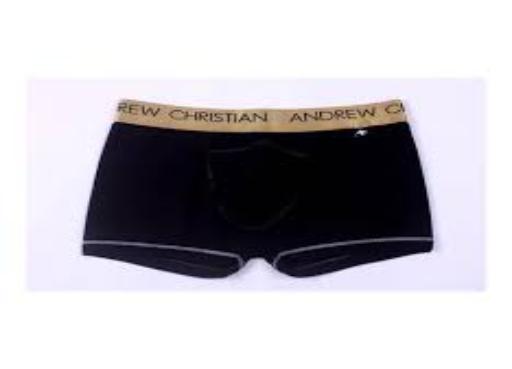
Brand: Andrew Christian
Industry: Clothes